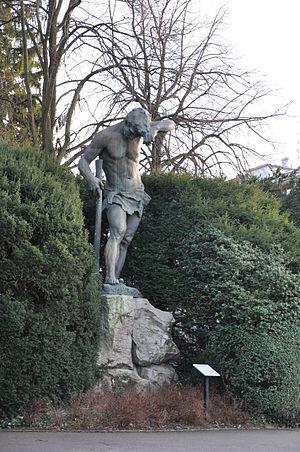
Le Schweissdissi est une statue monumentale en bronze conçue par Frantz Beer, qui se trouve actuellement au parc du Tivoli à Mulhouse. Le Schweissidissi a toujours été compris comme étant un hommage au dur travail du prolétariat au début du XXᵉ siècle : Mulhouse est alors une cité industrielle allemande puissante rayonnant dans toute l'Europe. Pourtant, le Schweissdissi représente un laboureur, s'essuyant le front, fatigué par l'effort.
Ce tableau présente la liste de tous les monuments historiques de Mulhouse, classés ou inscrits.